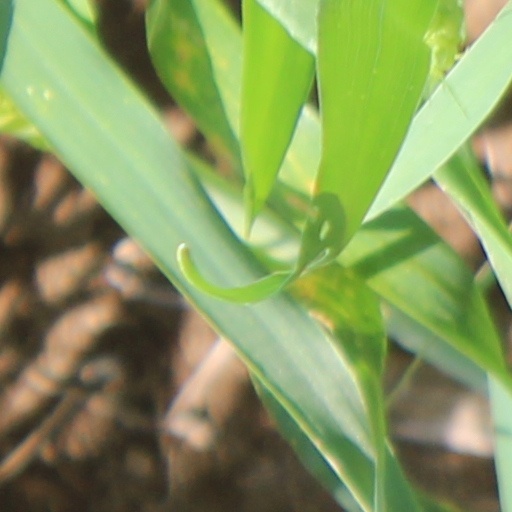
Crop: wheat